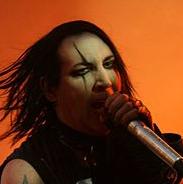
Age: 39